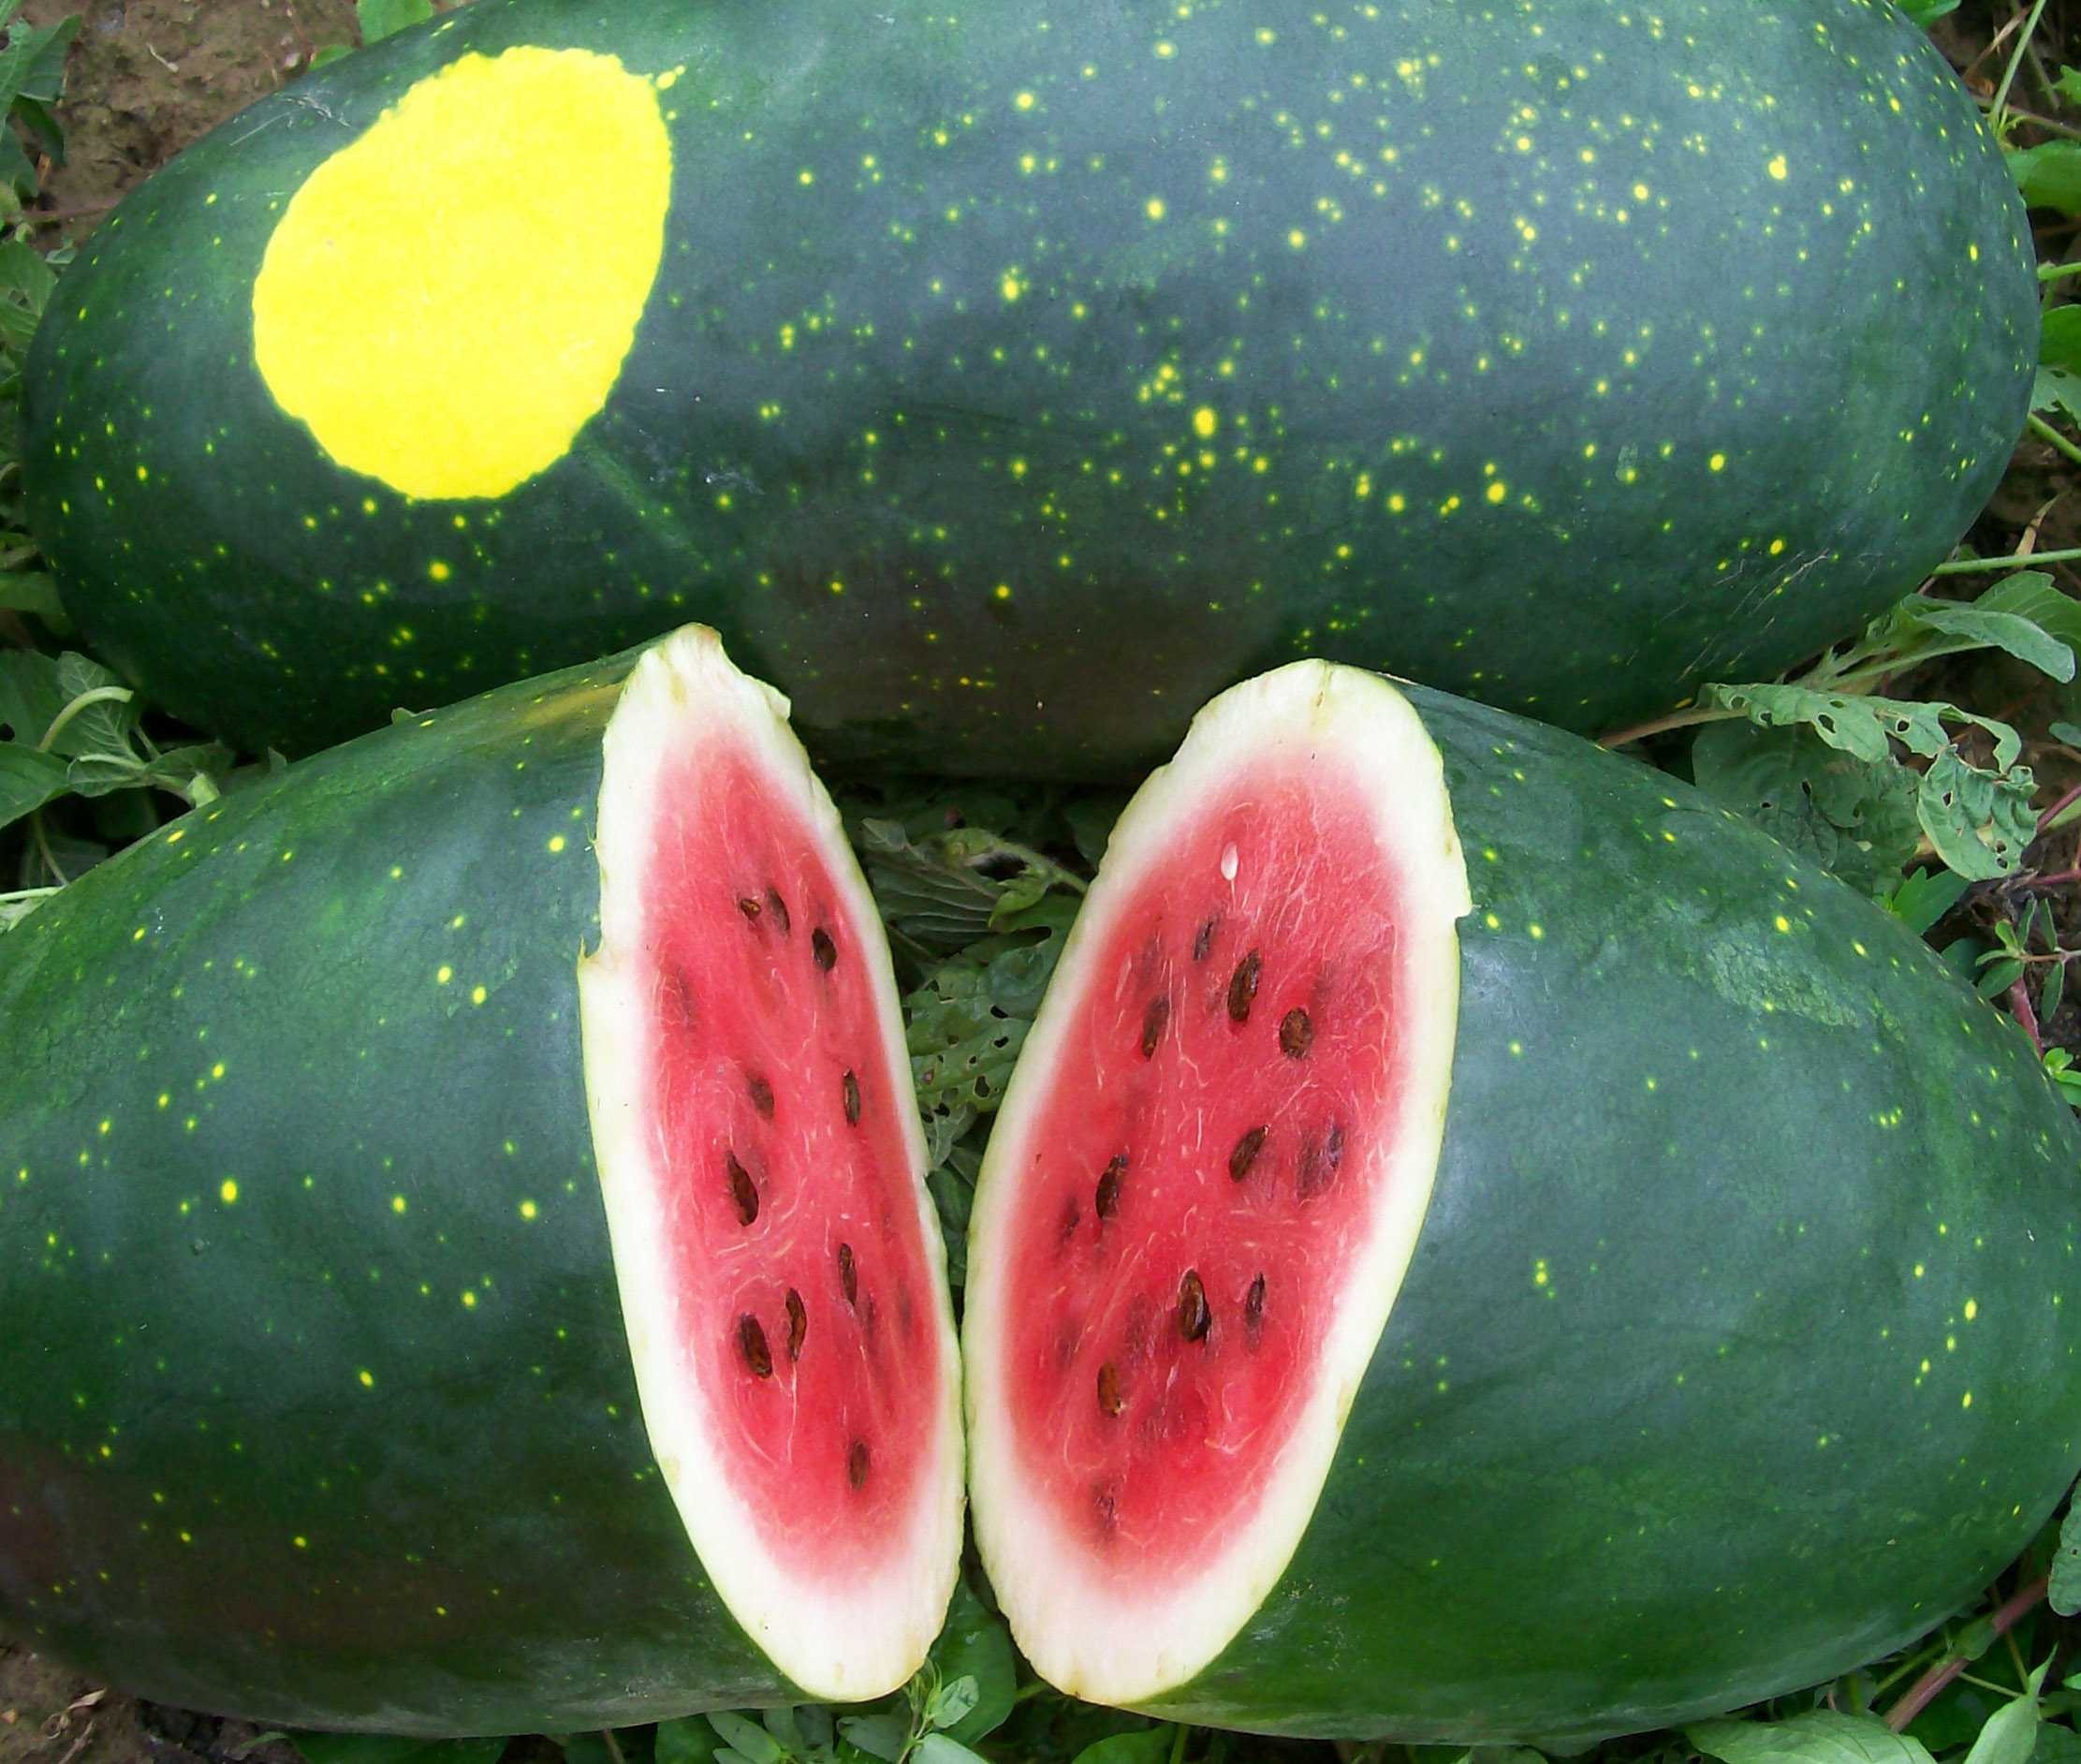
Label: Watermelon